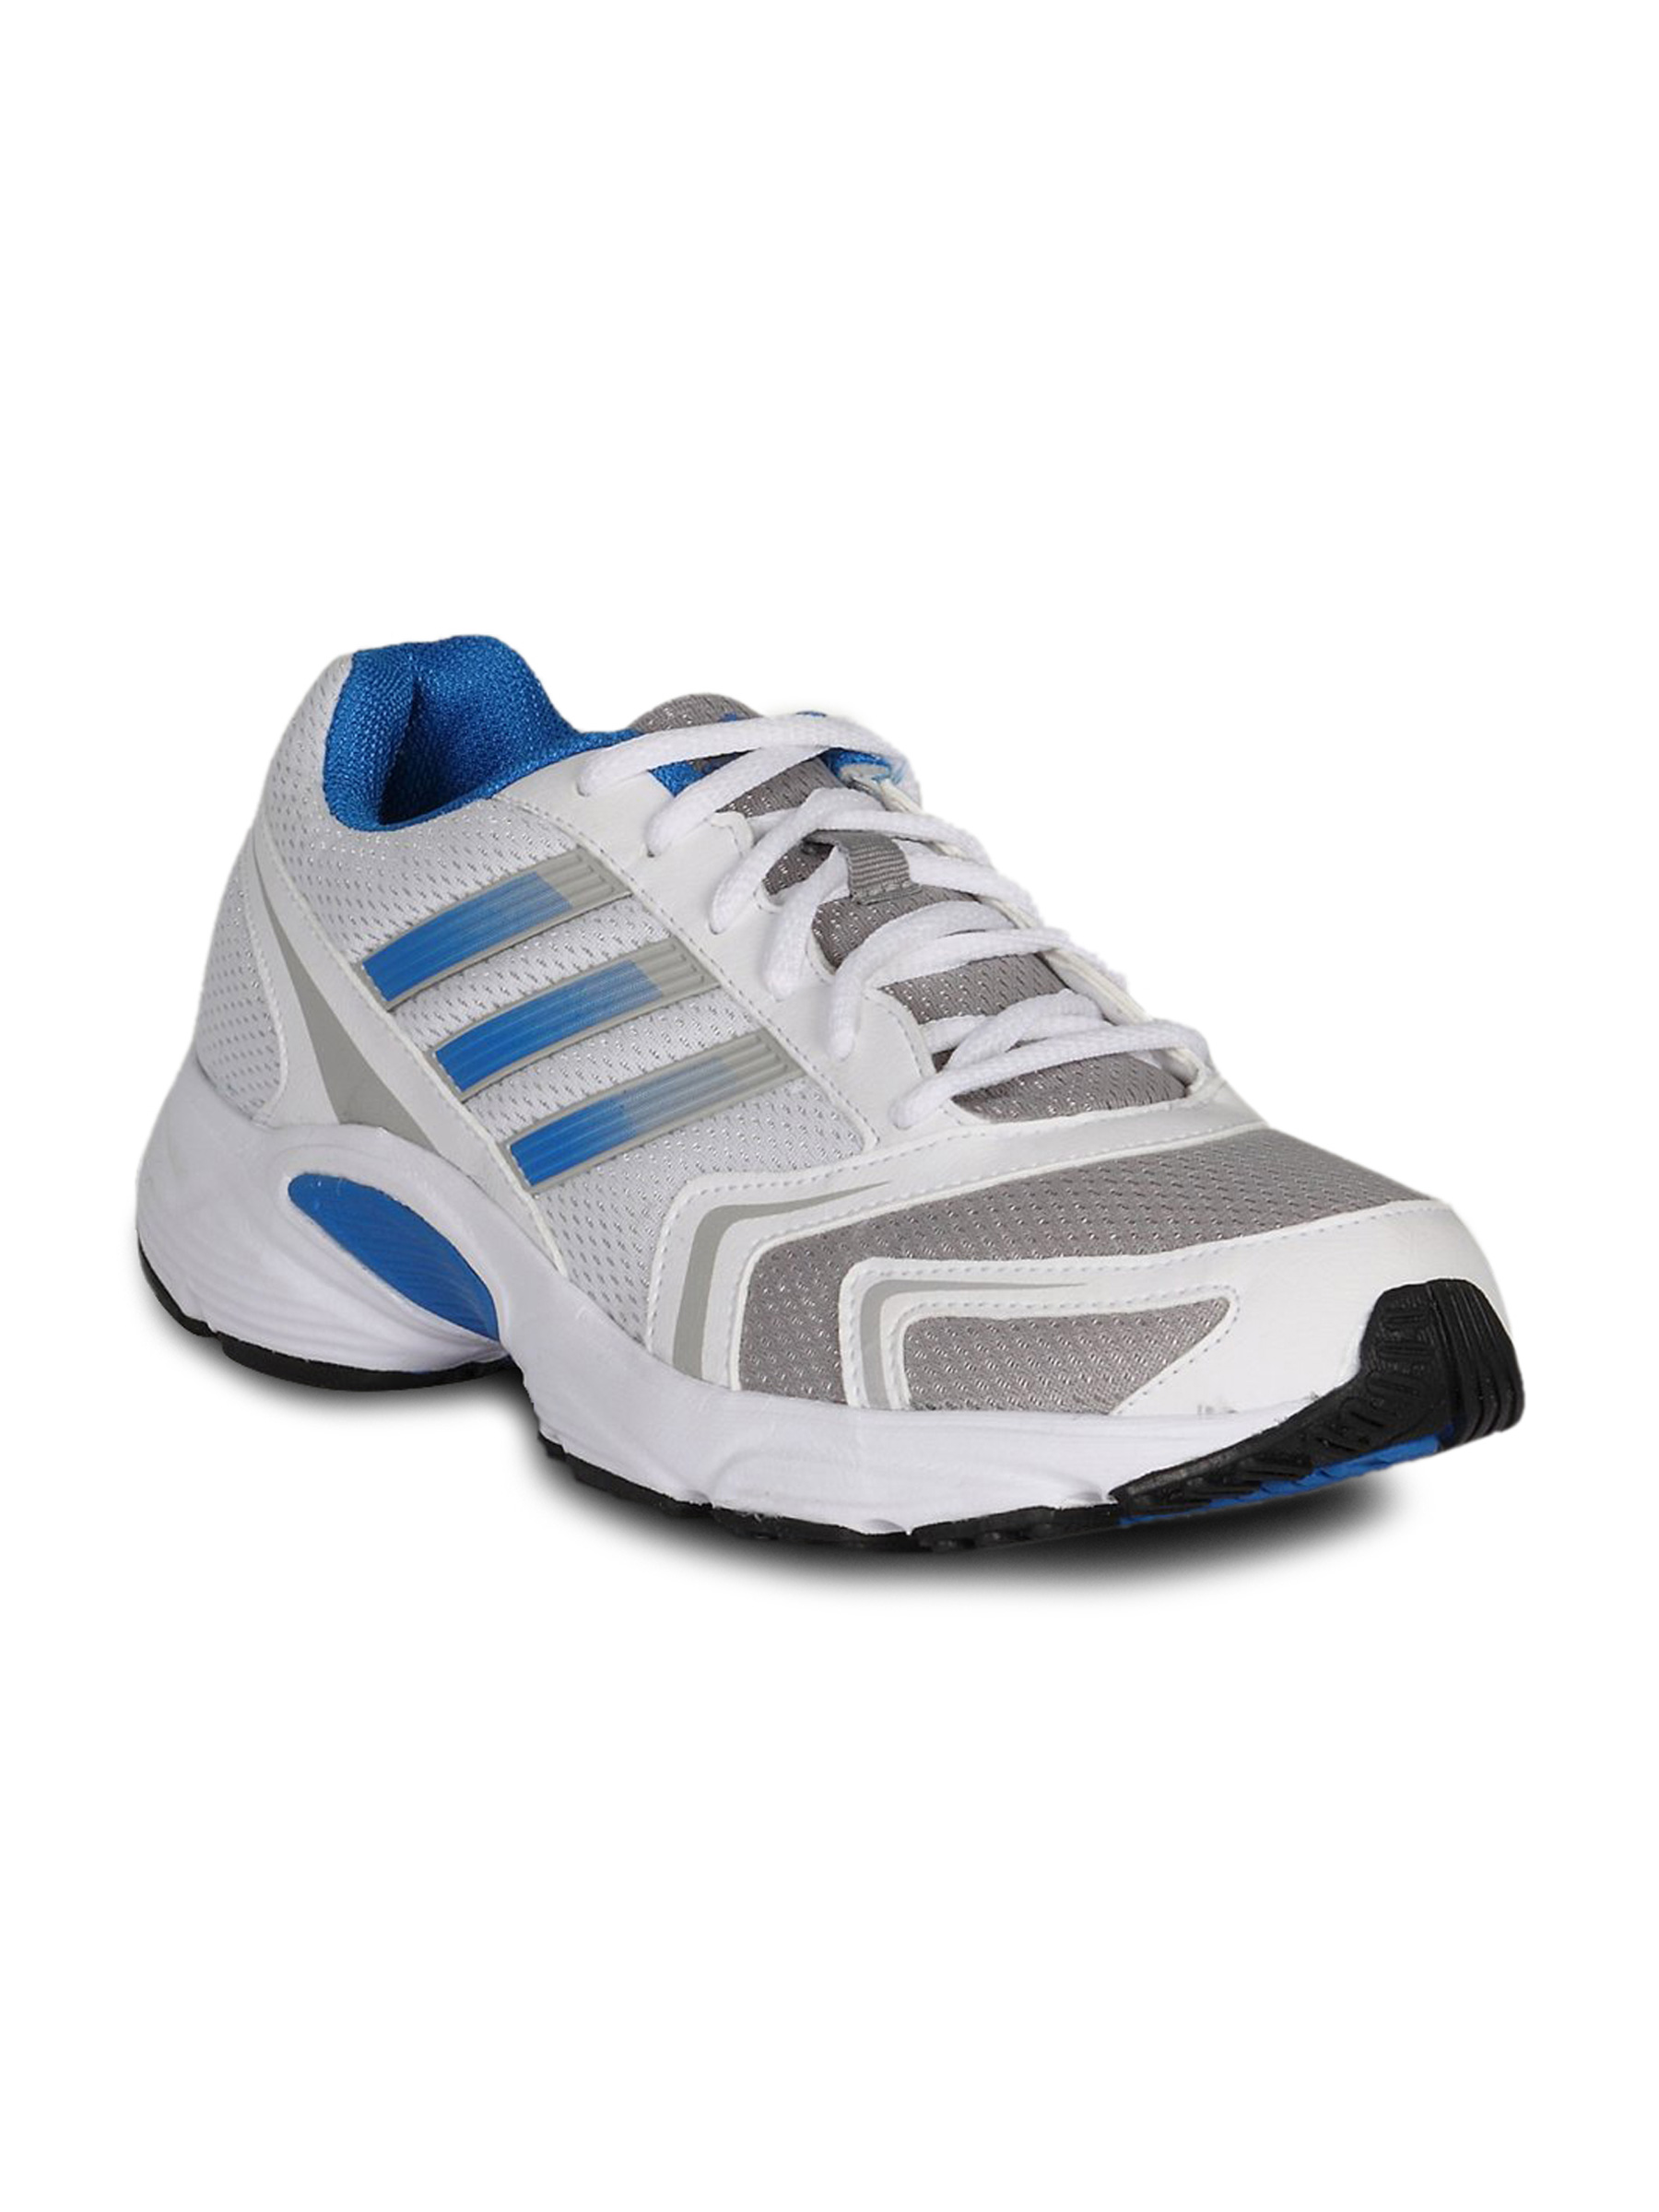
ADIDAS Men's Adi Montero Blue
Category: Footwear / Shoes / Sports Shoes
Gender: Men
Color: White
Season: Summer 2011
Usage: Sports